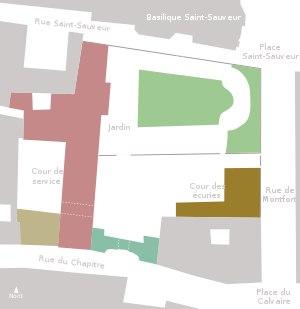
L’hôtel de Blossac est un hôtel particulier du XVIIIᵉ siècle situé dans le centre historique de Rennes, en France.